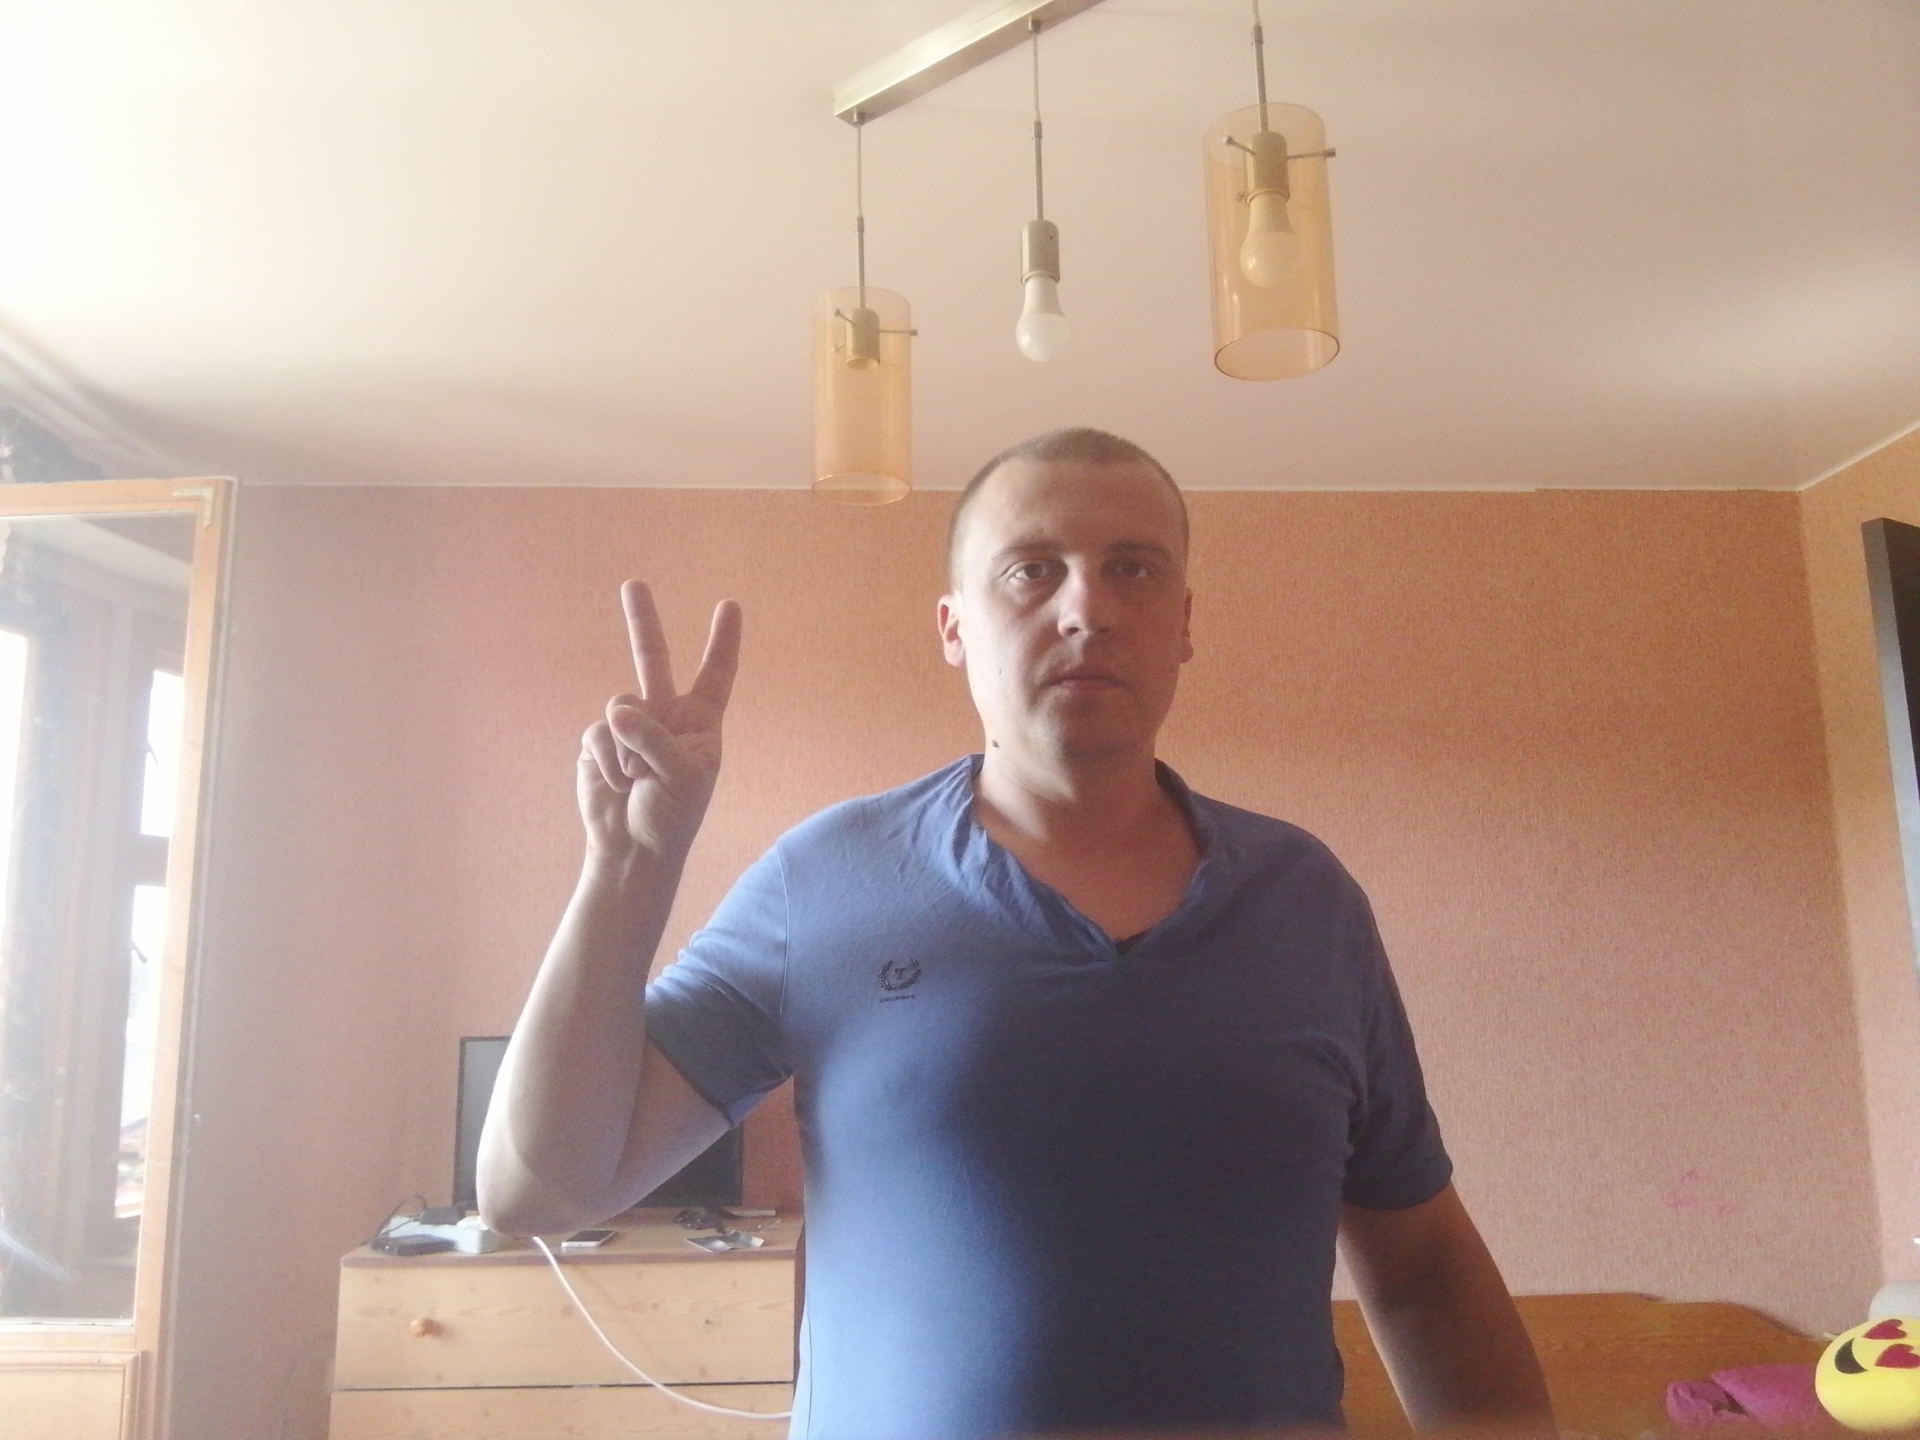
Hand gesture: peace